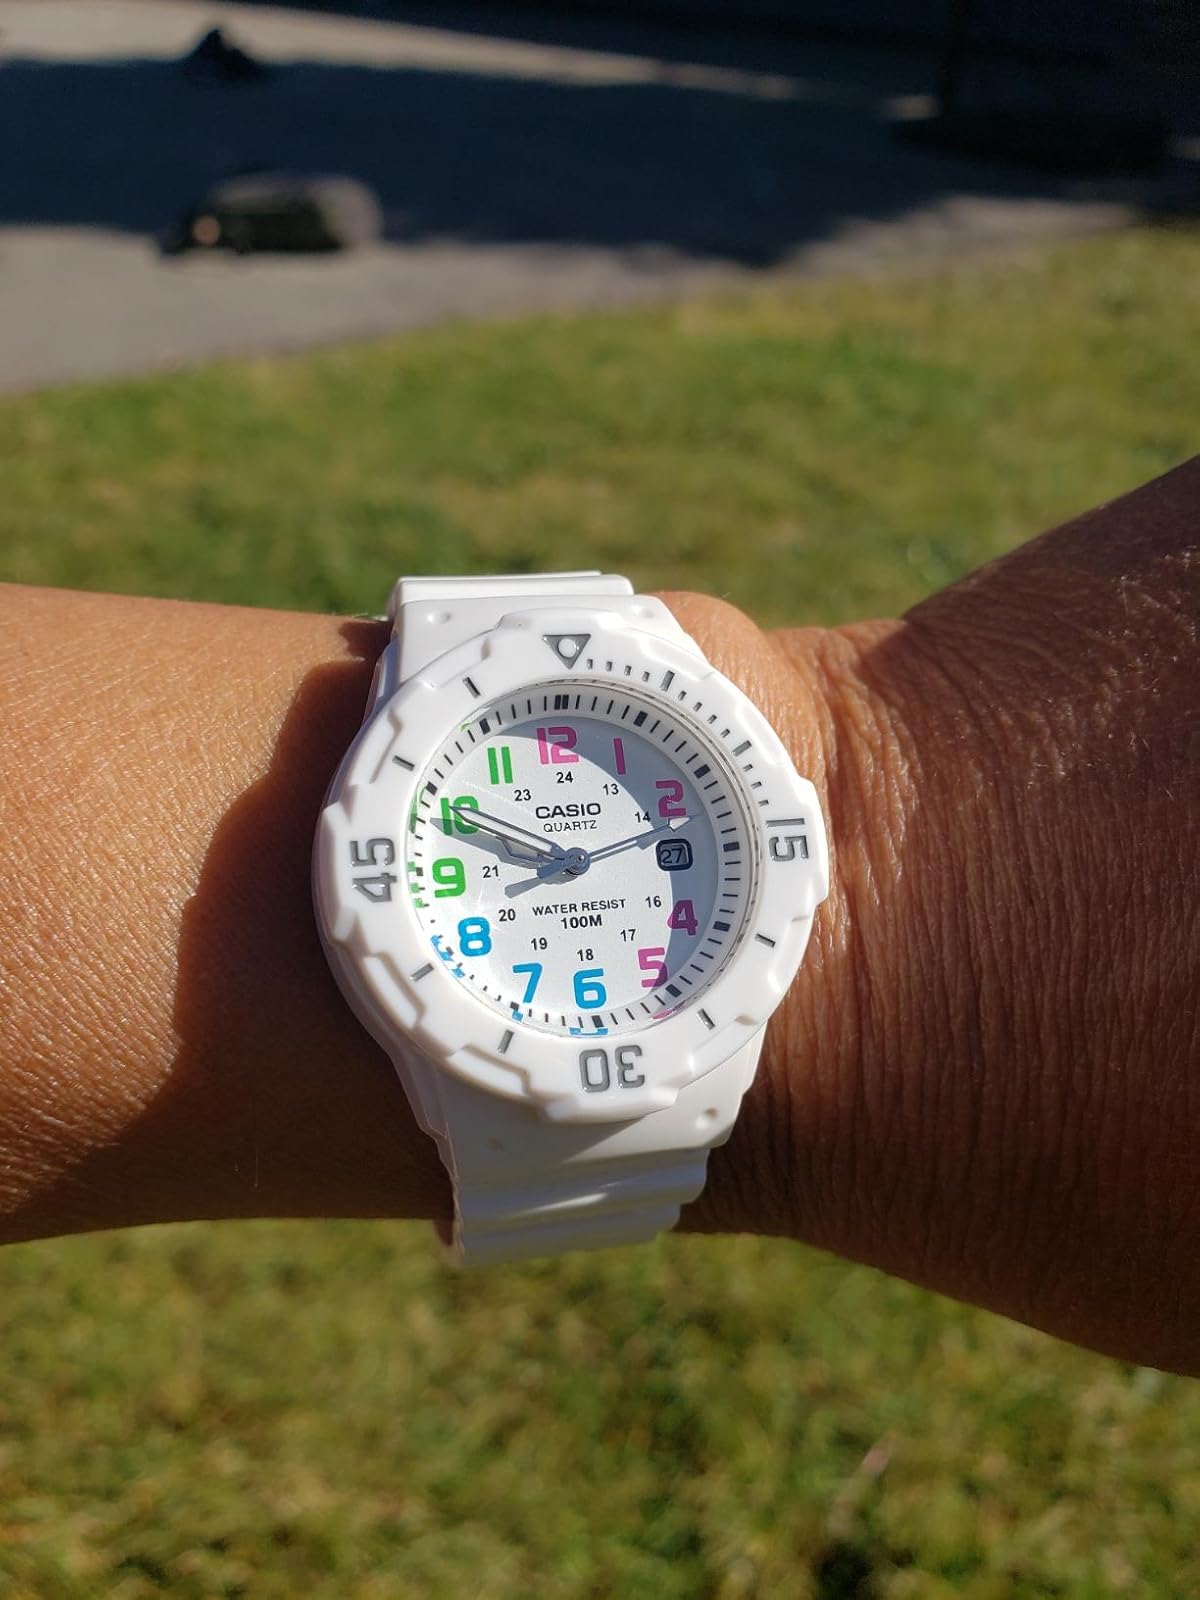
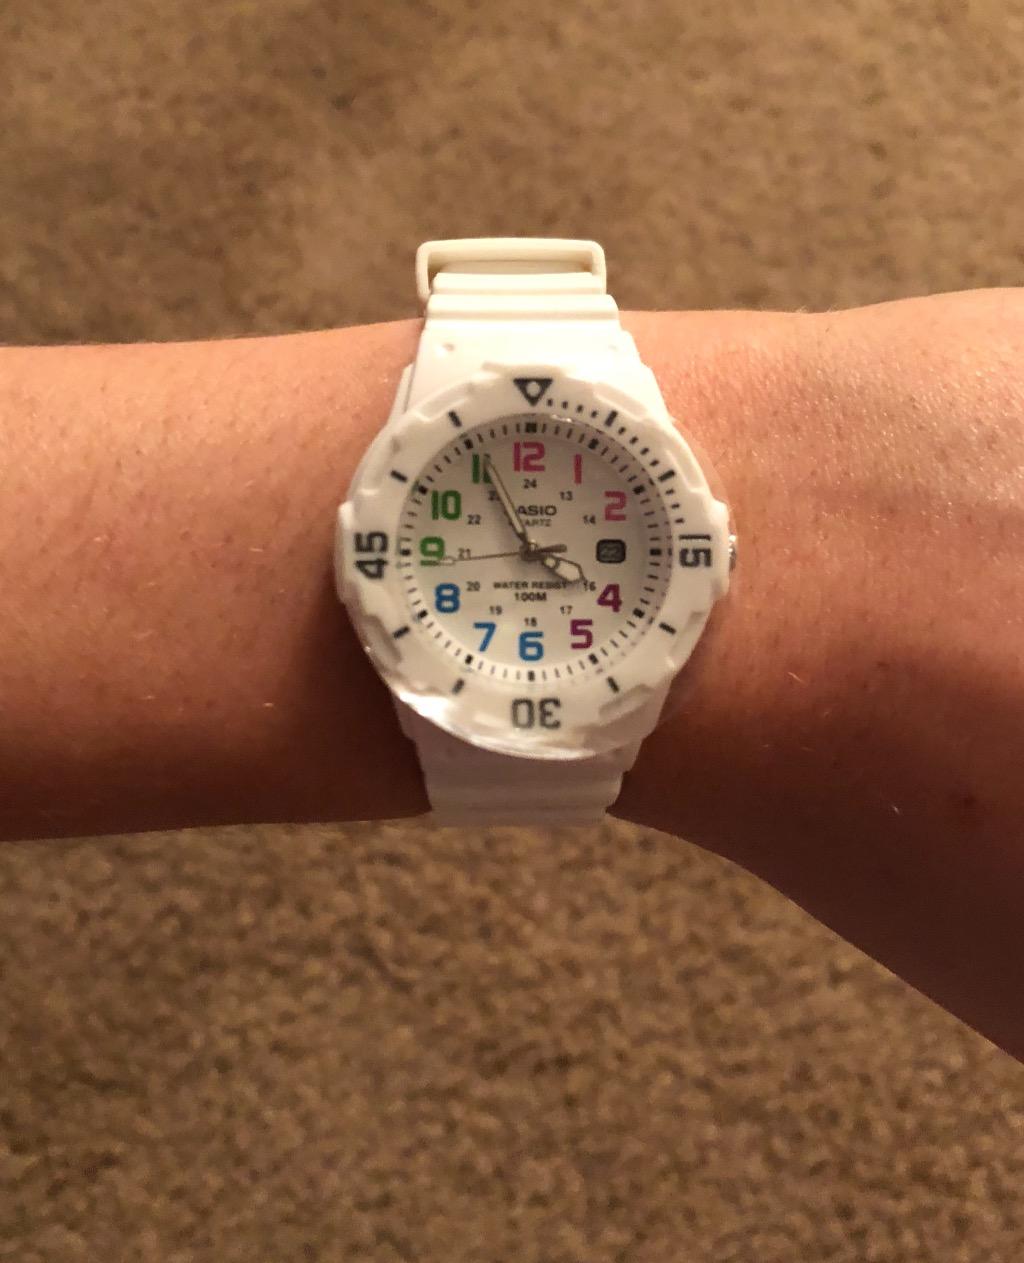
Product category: accessories_watch
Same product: yes